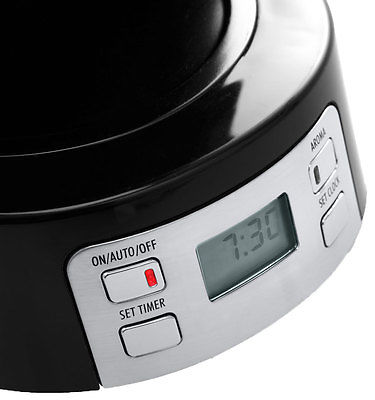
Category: coffee maker